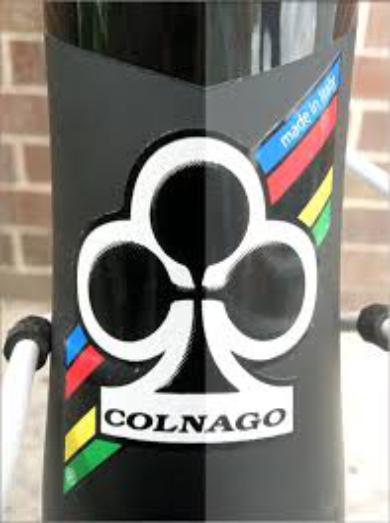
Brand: Colnago
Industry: Transportation